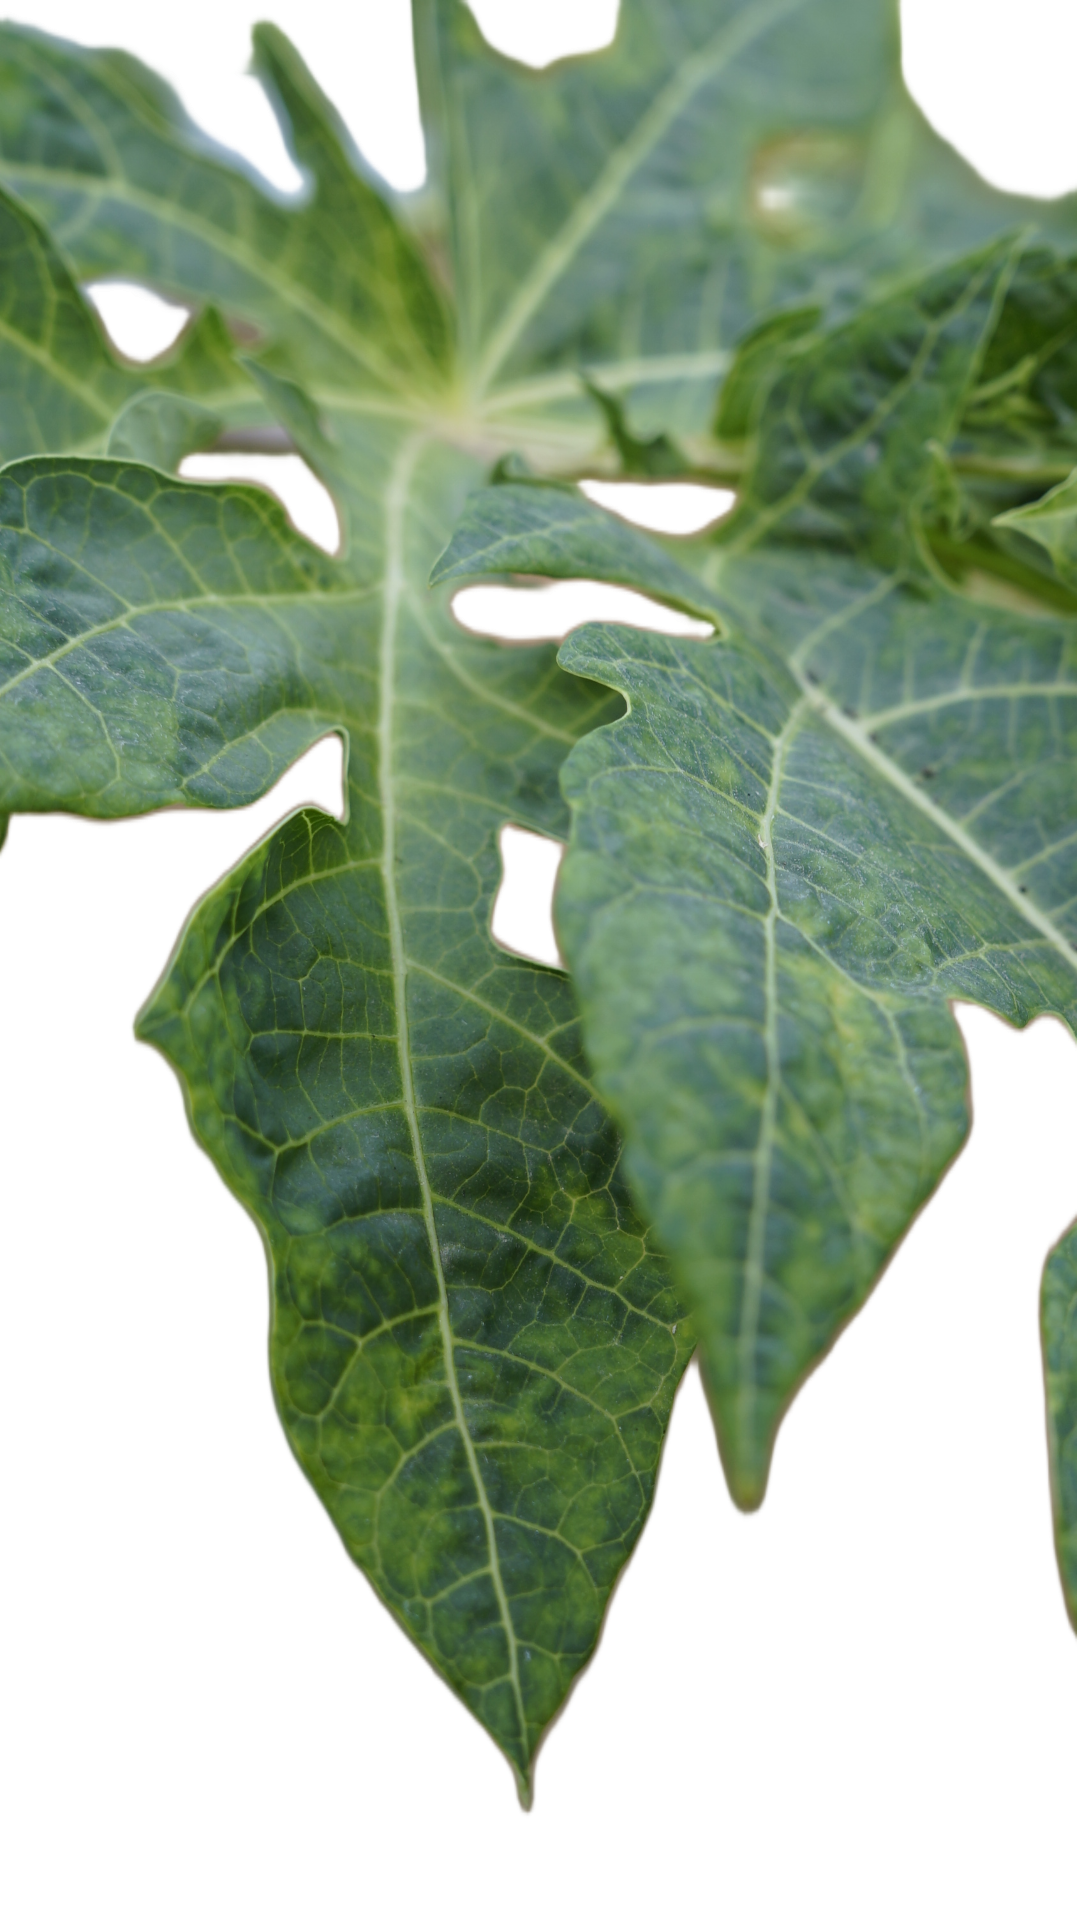
Crop: Papaya
Label: Curled_Yellow_Spot